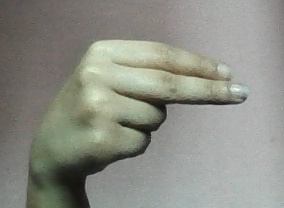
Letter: ain